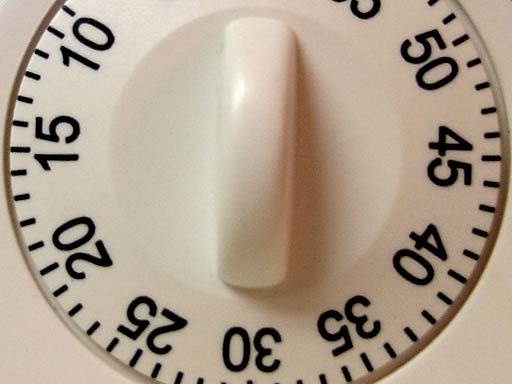
Material: plastic